Nokdu Flower

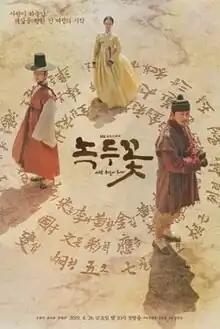
Promotional poster

Nokdu Flower is a 2019 South Korean television series starring Jo Jung-suk, Yoon Shi-yoon and Han Ye-ri. It aired from April 26 to July 13, 2019 on SBS TV.